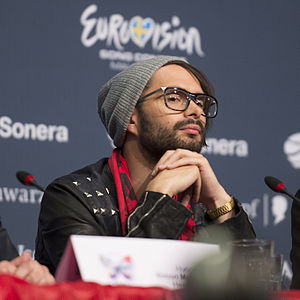
ByeAlex
ByeAlex
ByeAlex er en ungarsk sanger. Han repræsenterede Ungarn ved Eurovision Song Contest 2013 med sangen "Kedvesem".